Harpa (concert hall)

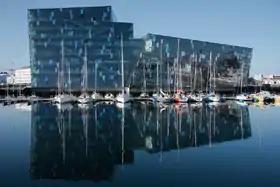
North façade of Harpa

Construction started in 2007 but was halted due to the 2008–2011 Icelandic financial crisis. The completion of the structure was uncertain until the government decided in 2008 to fully fund the rest of the construction costs for the half-built concert hall. For several years it was the only construction project in existence in Iceland. The building was given its name on the Day of Icelandic Music on 11 December 2009, prior to which it was called Reykjavík Concert Hall and Conference Centre.